History of Wahhabism

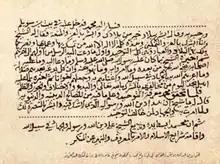
Document describing the historic meeting between Muhammad ibn Saud and Muhammad ibn 'Abd al-Wahhab

When Muhammad ibn ʿAbd al-Wahhab began preaching his "dawah" in the regions of Central Arabia, where various beliefs and practices related to veneration of Muslim saints and superstitions were prevalent among Muslims, he was initially rejected and called a "deviant". Later, however, his call to "dawah" became increasingly popular. Realising the significance of efficient and charismatic religious preaching ("da'wa"), Ibn 'Abd al-Wahhab called upon his students to master the path of reasoning and proselytising over warfare to convince other Muslims of their reformist ideals. Thus, Ibn 'Abd al-Wahhab carried out his reforms in a manner that reflected the socio-political values of the Arabian Bedouins to accommodate local sentiments.